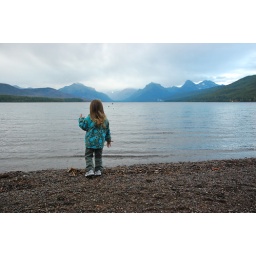
Throwing rocks in the water at Lake McDonald